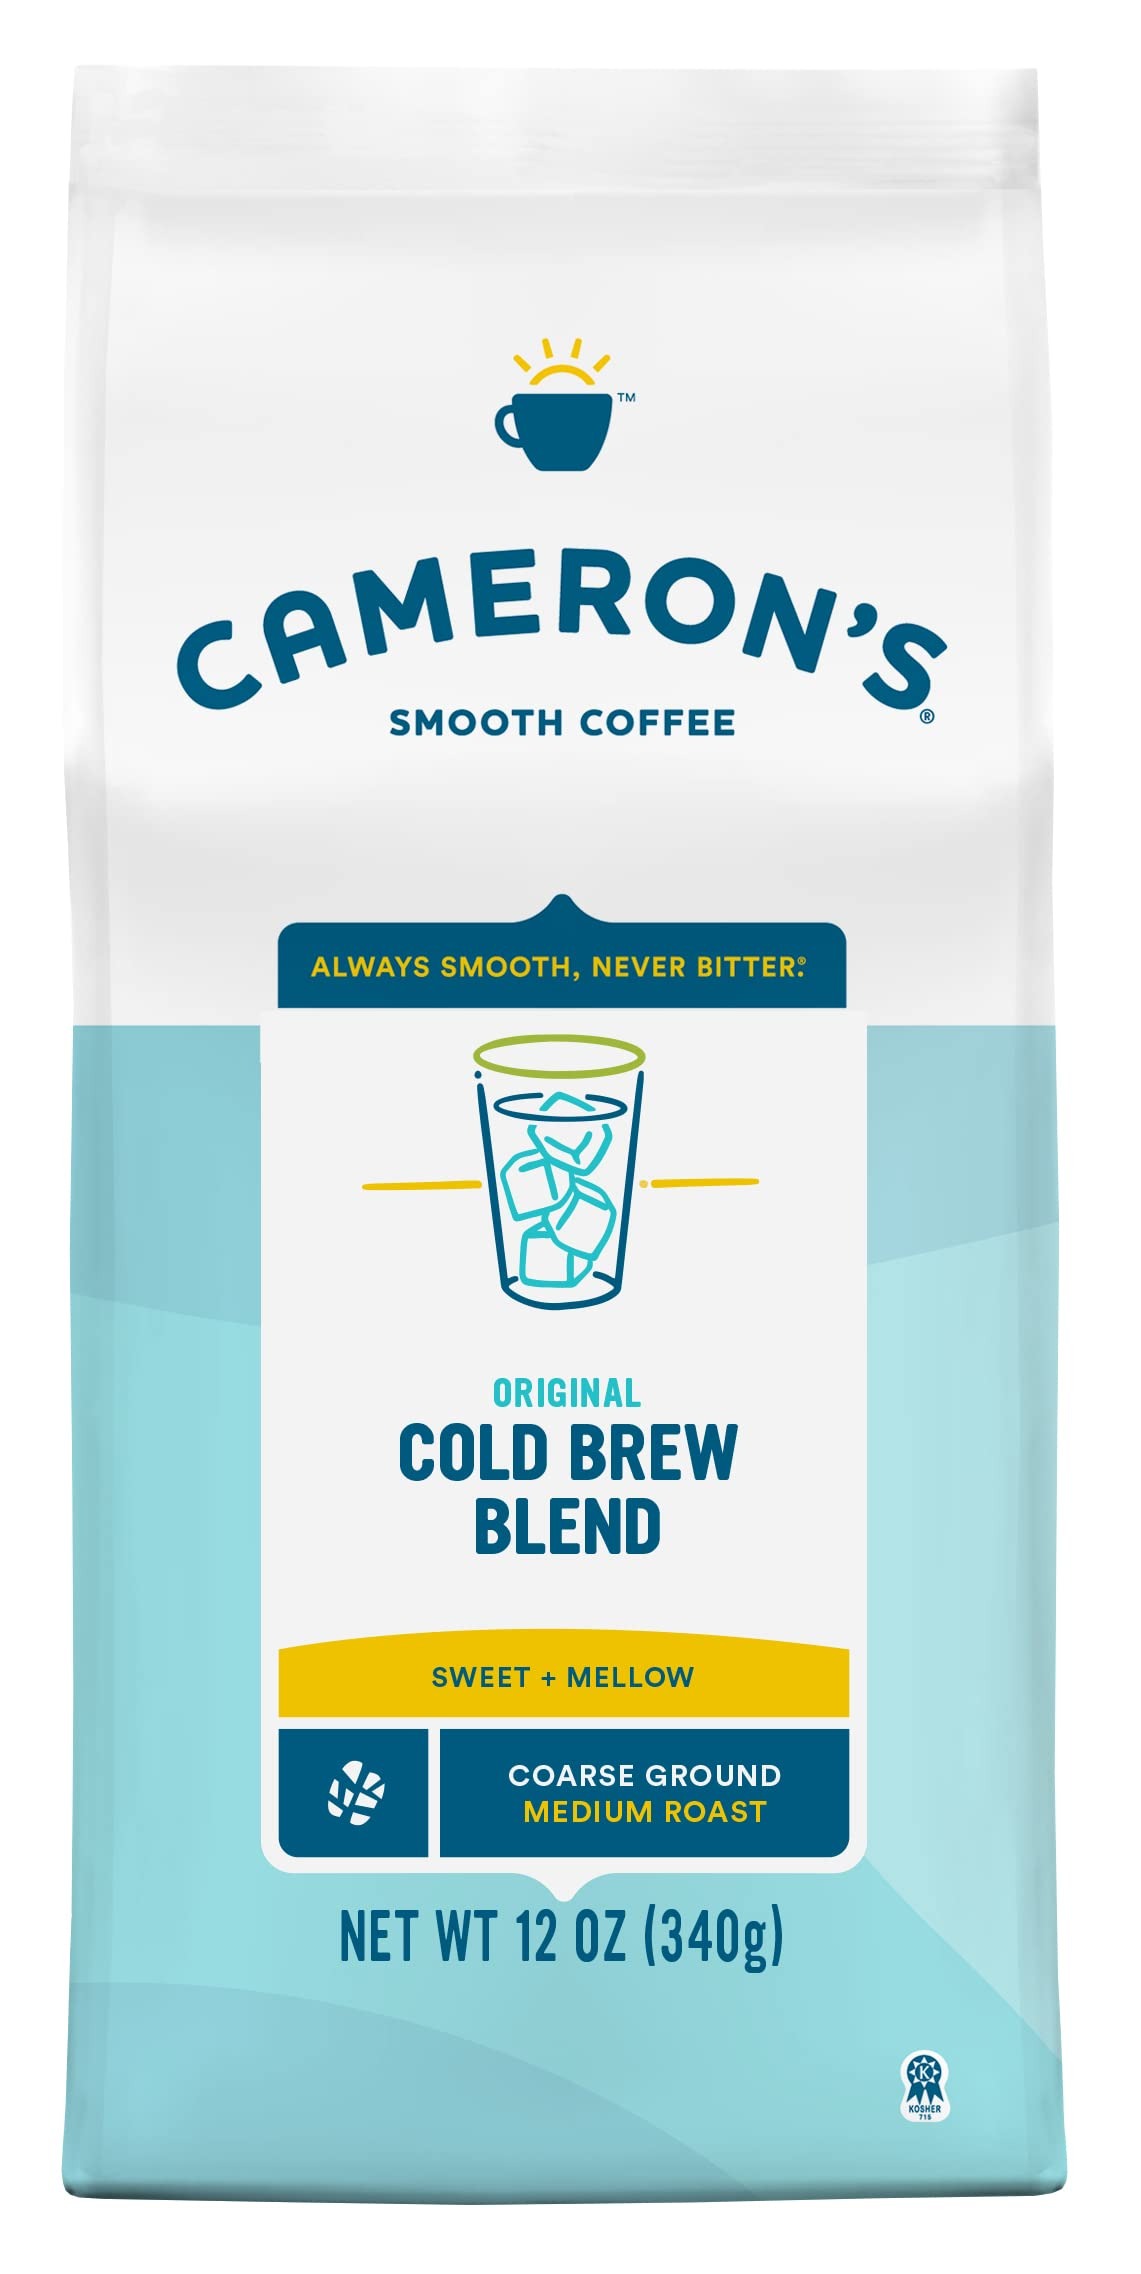
Item Name: Cameron's Coffee Original Cold Brew Blend Coarse-Ground Coffee, Medium Roast, 100% Arabica, 12-Ounce Bag, (Pack of 1)
Bullet Point 1: PACKAGING MAY VARY
Bullet Point 2: ALWAYS SMOOTH, NEVER BITTER: (1) 12-Ounce Bag of Ground Coffee, 100% Premium Arabica Beans Cold Brew Blend
Bullet Point 3: GROUND JUST RIGHT FOR COLD BREW: Coarse ground and ready to cold brew; Creamy & mellow coffee has hints of milk chocolate and finishes smooth, perfect for a summer day
Bullet Point 4: POSITIVELY FOCUSED: From roasting in small batches to reducing water consumption, Cameron’s Coffee is committed to making every day brighter; Creating positive change means caring about our coffee, farmers and the environment
Bullet Point 5: CAMERON'S PUTS QUALITY FIRST: We choose only 100% Premium Arabica beans, hand crafted in small batches, leaving you with a craveable cup of coffee that's never over-roasted
Value: 12.0
Unit: Ounce

Price: 13.56